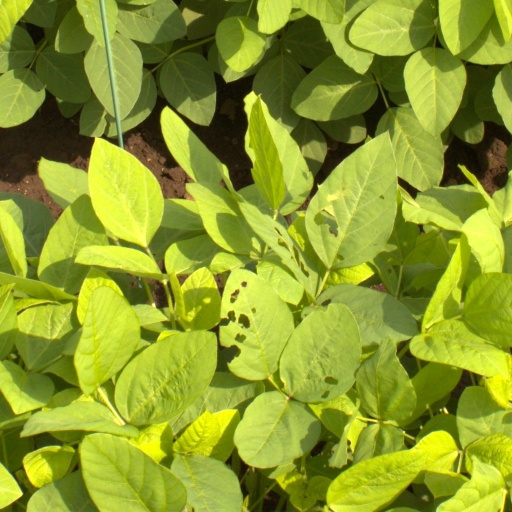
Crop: soybean